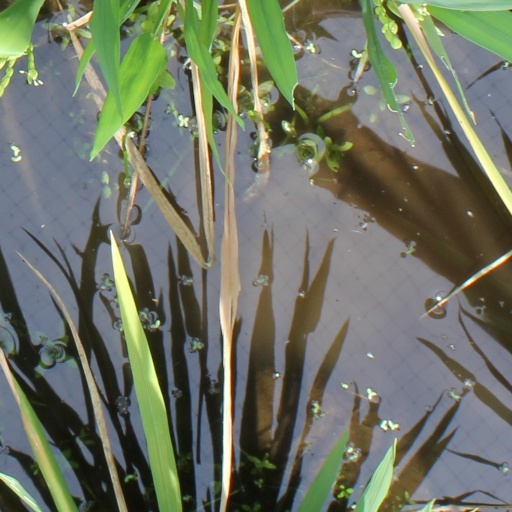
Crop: rice